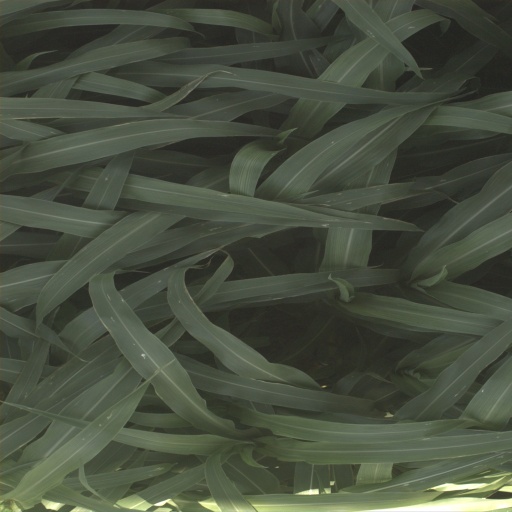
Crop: sorghum